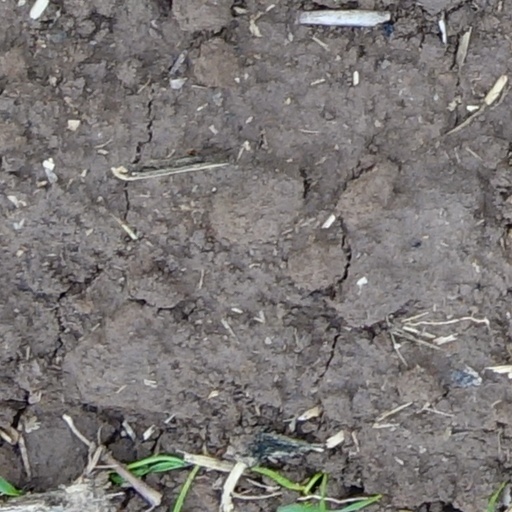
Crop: wheat